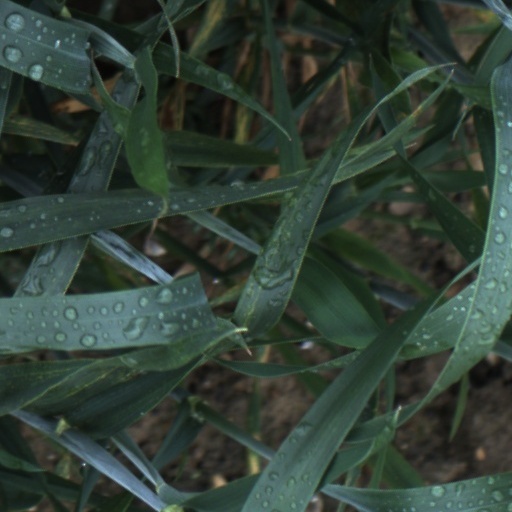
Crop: wheat